Imperial Guard (Napoleon I)

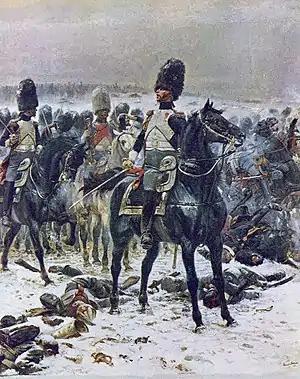
Horse Grenadiers of the Imperial Guard at the Battle of Preussisch Eylau 8 February 1807

Raised in 1806, the was disbanded in 1809 and re-raised in 1811 for the invasion of Russia. As part of the Middle Guard, they engaged in numerous battles and by 1813 they were finally raised to be part of the Old Guard.